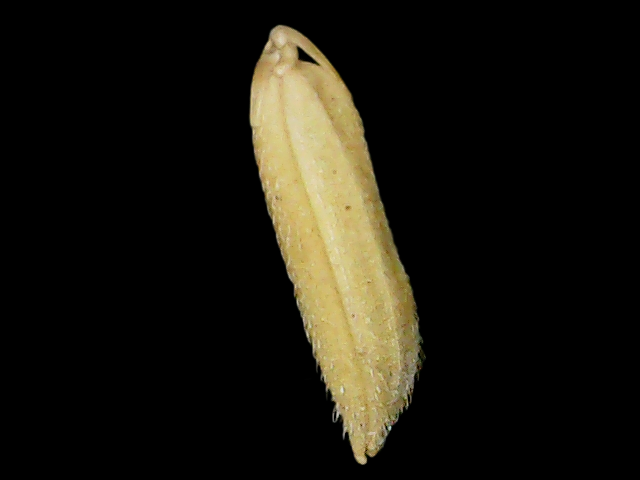
Rice variety: Binadhan26